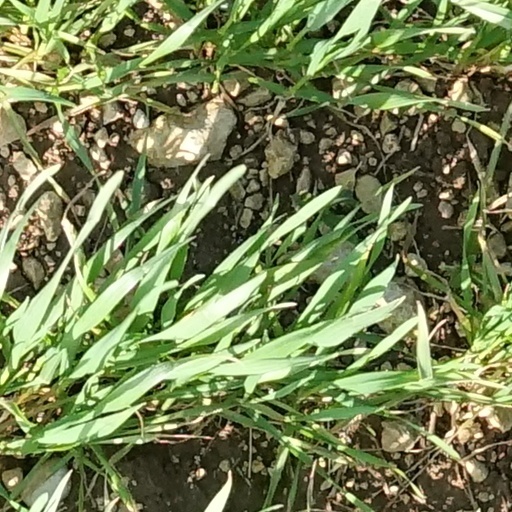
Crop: wheat